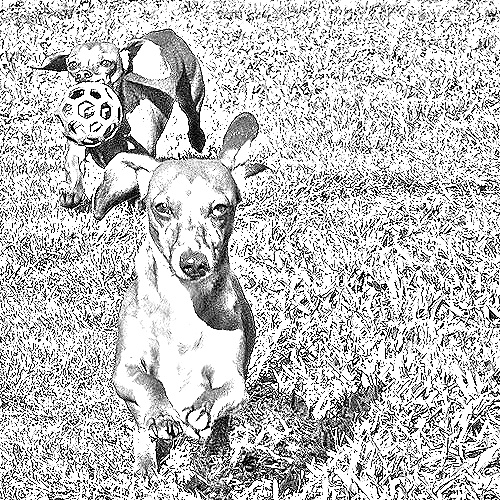
Portrait style: Sketch Portrait